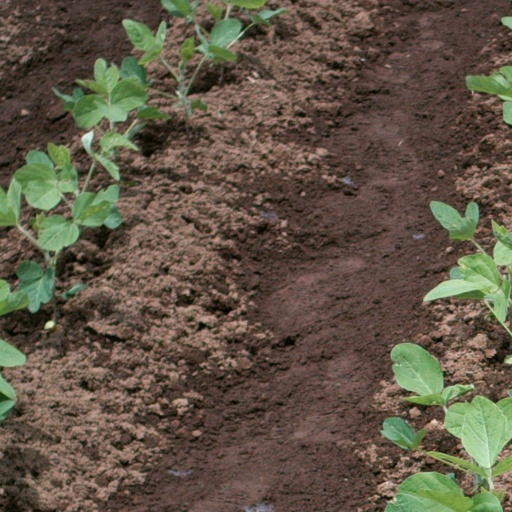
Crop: soybean